Thomas Armstrong (bishop)

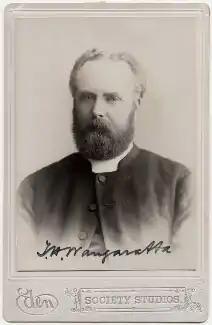
Thomas Armstrong.

Thomas Henry Armstrong (born 2 April 1857, Dublin - died 23 March 1930) was a bishop of the Church of England in Australia (now the Anglican Church of Australia).